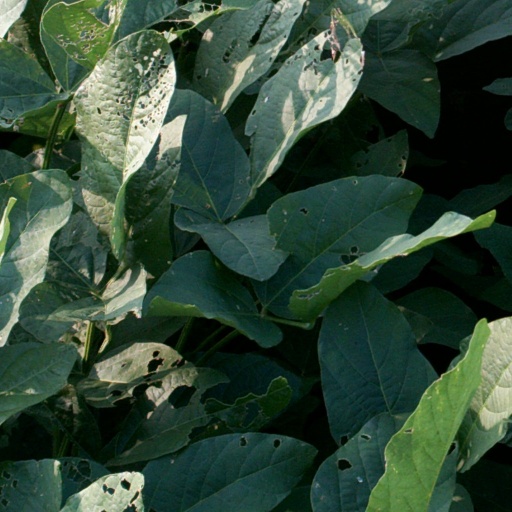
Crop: soybean